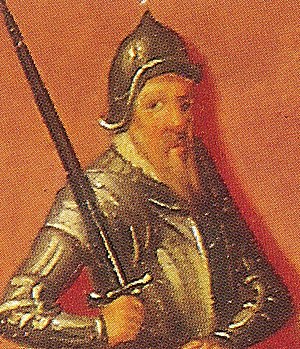
Markgreve
Frederik 1. af Brandenburg, Markgreve af Brandenburg-Ansbach og af Brandenburg-Kulmbach
Markgreve er en gammel tysk titel. En markgreve var herre over en tysk grænsestat, en mark.